Spring Valley (Washington, D.C.)

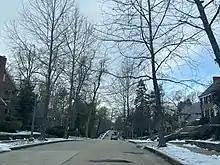
Intersection of 49th St. and Hillbrook Lane NW in February 2021

The neighborhood is bounded by Nebraska Avenue and Loughboro Road to its south, Dalecarlia Parkway to its west, and Massachusetts Avenue to its northeast; Dalecarlia and Mass. Ave. converge at Westmoreland Circle, on the Maryland border.